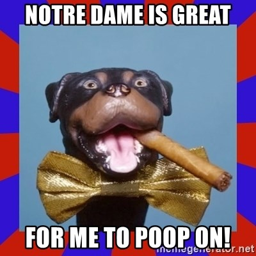
is great for me to poop on !